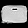
Label: Bag